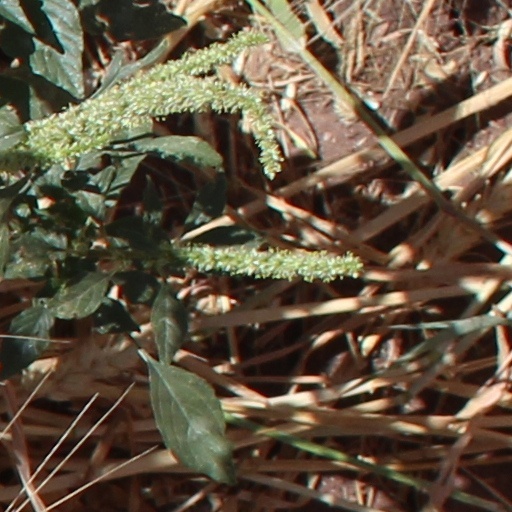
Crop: wheat